Synchronous optical networking

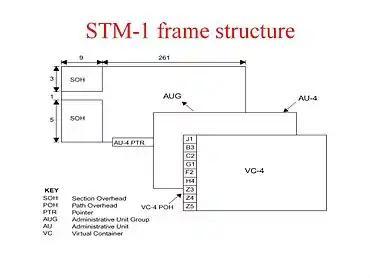
For the sake of simplicity, the frame is shown as a rectangular structure of 270 columns and nine rows. The first three rows and nine columns contain regenerator section overhead (RSOH) and the last five rows and nine columns contain multiplex section overhead (MSOH). The fourth row from the top contains pointers.

The Synchronous Transport Module, level 1 (STM-1) frame is the basic transmission format for SDH—the first level of the synchronous digital hierarchy. The STM-1 frame is transmitted in exactly 125 μs, therefore, there are 8,000 frames per second on a 155.52 Mbit/s OC-3 fiber-optic circuit. The STM-1 frame consists of overhead and pointers plus information payload. The first nine columns of each frame make up the section overhead and administrative unit pointers, and the last 261 columns make up the information payload. The pointers (H1, H2, H3 bytes) identify administrative units (AU) within the information payload. Thus, an OC-3 circuit can carry 150.336 Mbit/s of payload, after accounting for the overhead.